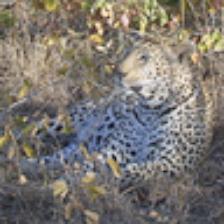
Label: NonHuman